Vehicular cycling

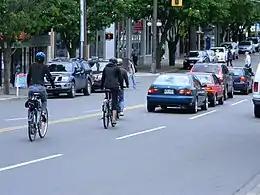
Cyclists on a road in Victoria, British Columbia

Vehicular cycling (also known as bicycle driving) is the practice of riding a bicycle in traffic in a manner that emulates driving a motor vehicle.